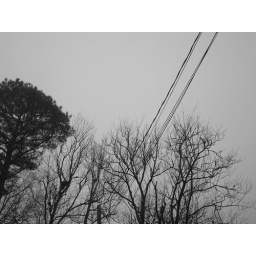
tree in on sky